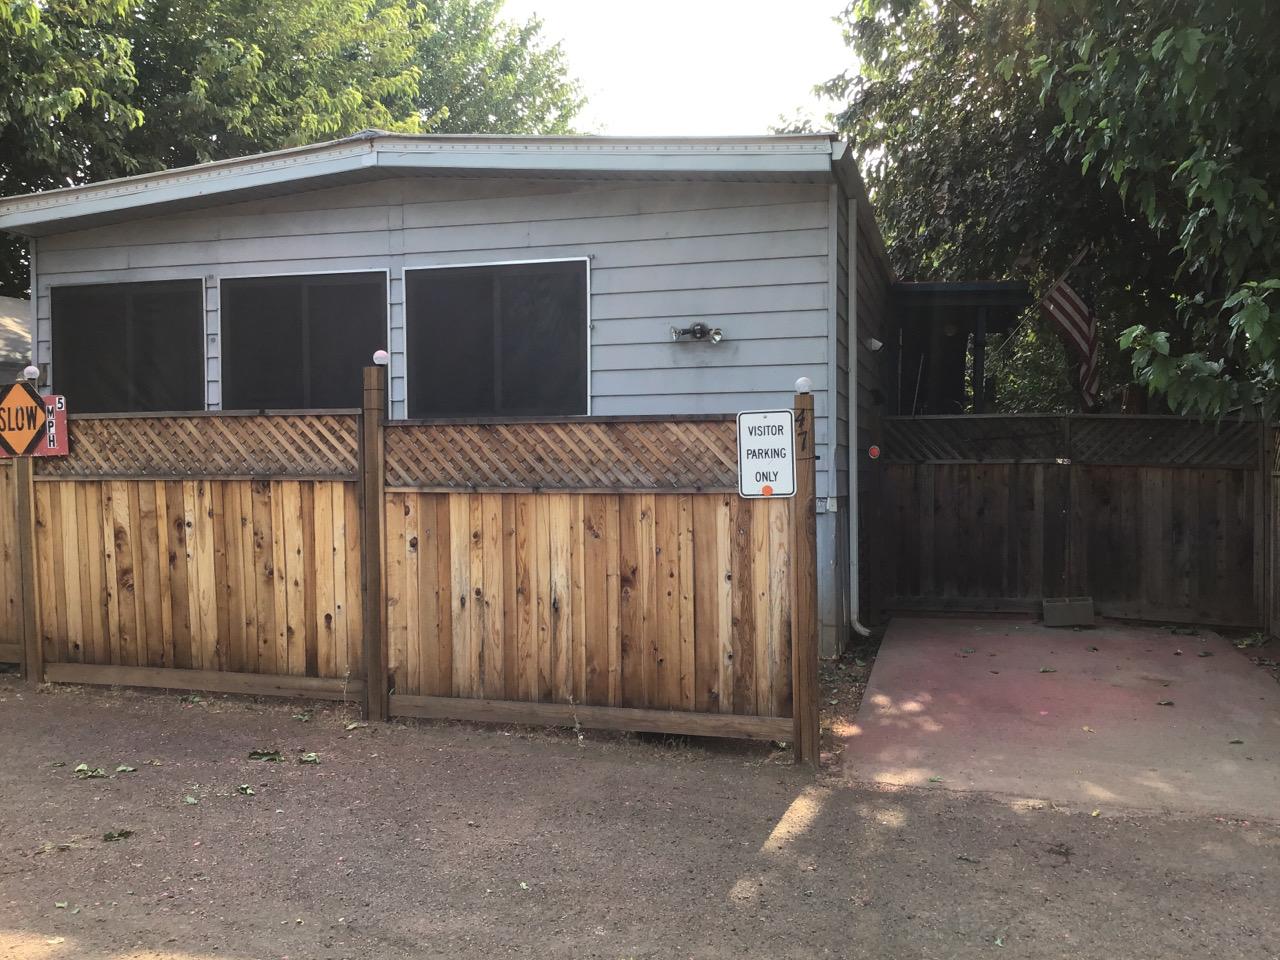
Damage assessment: no_damage